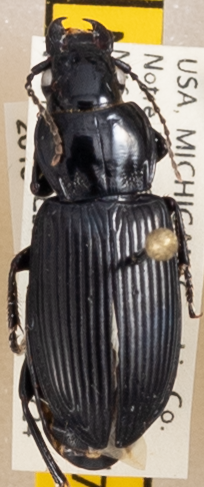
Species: Pterostichus melanarius melanarius
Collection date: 2019-07-24
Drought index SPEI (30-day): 0.47
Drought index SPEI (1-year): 2.09
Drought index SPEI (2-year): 2.09